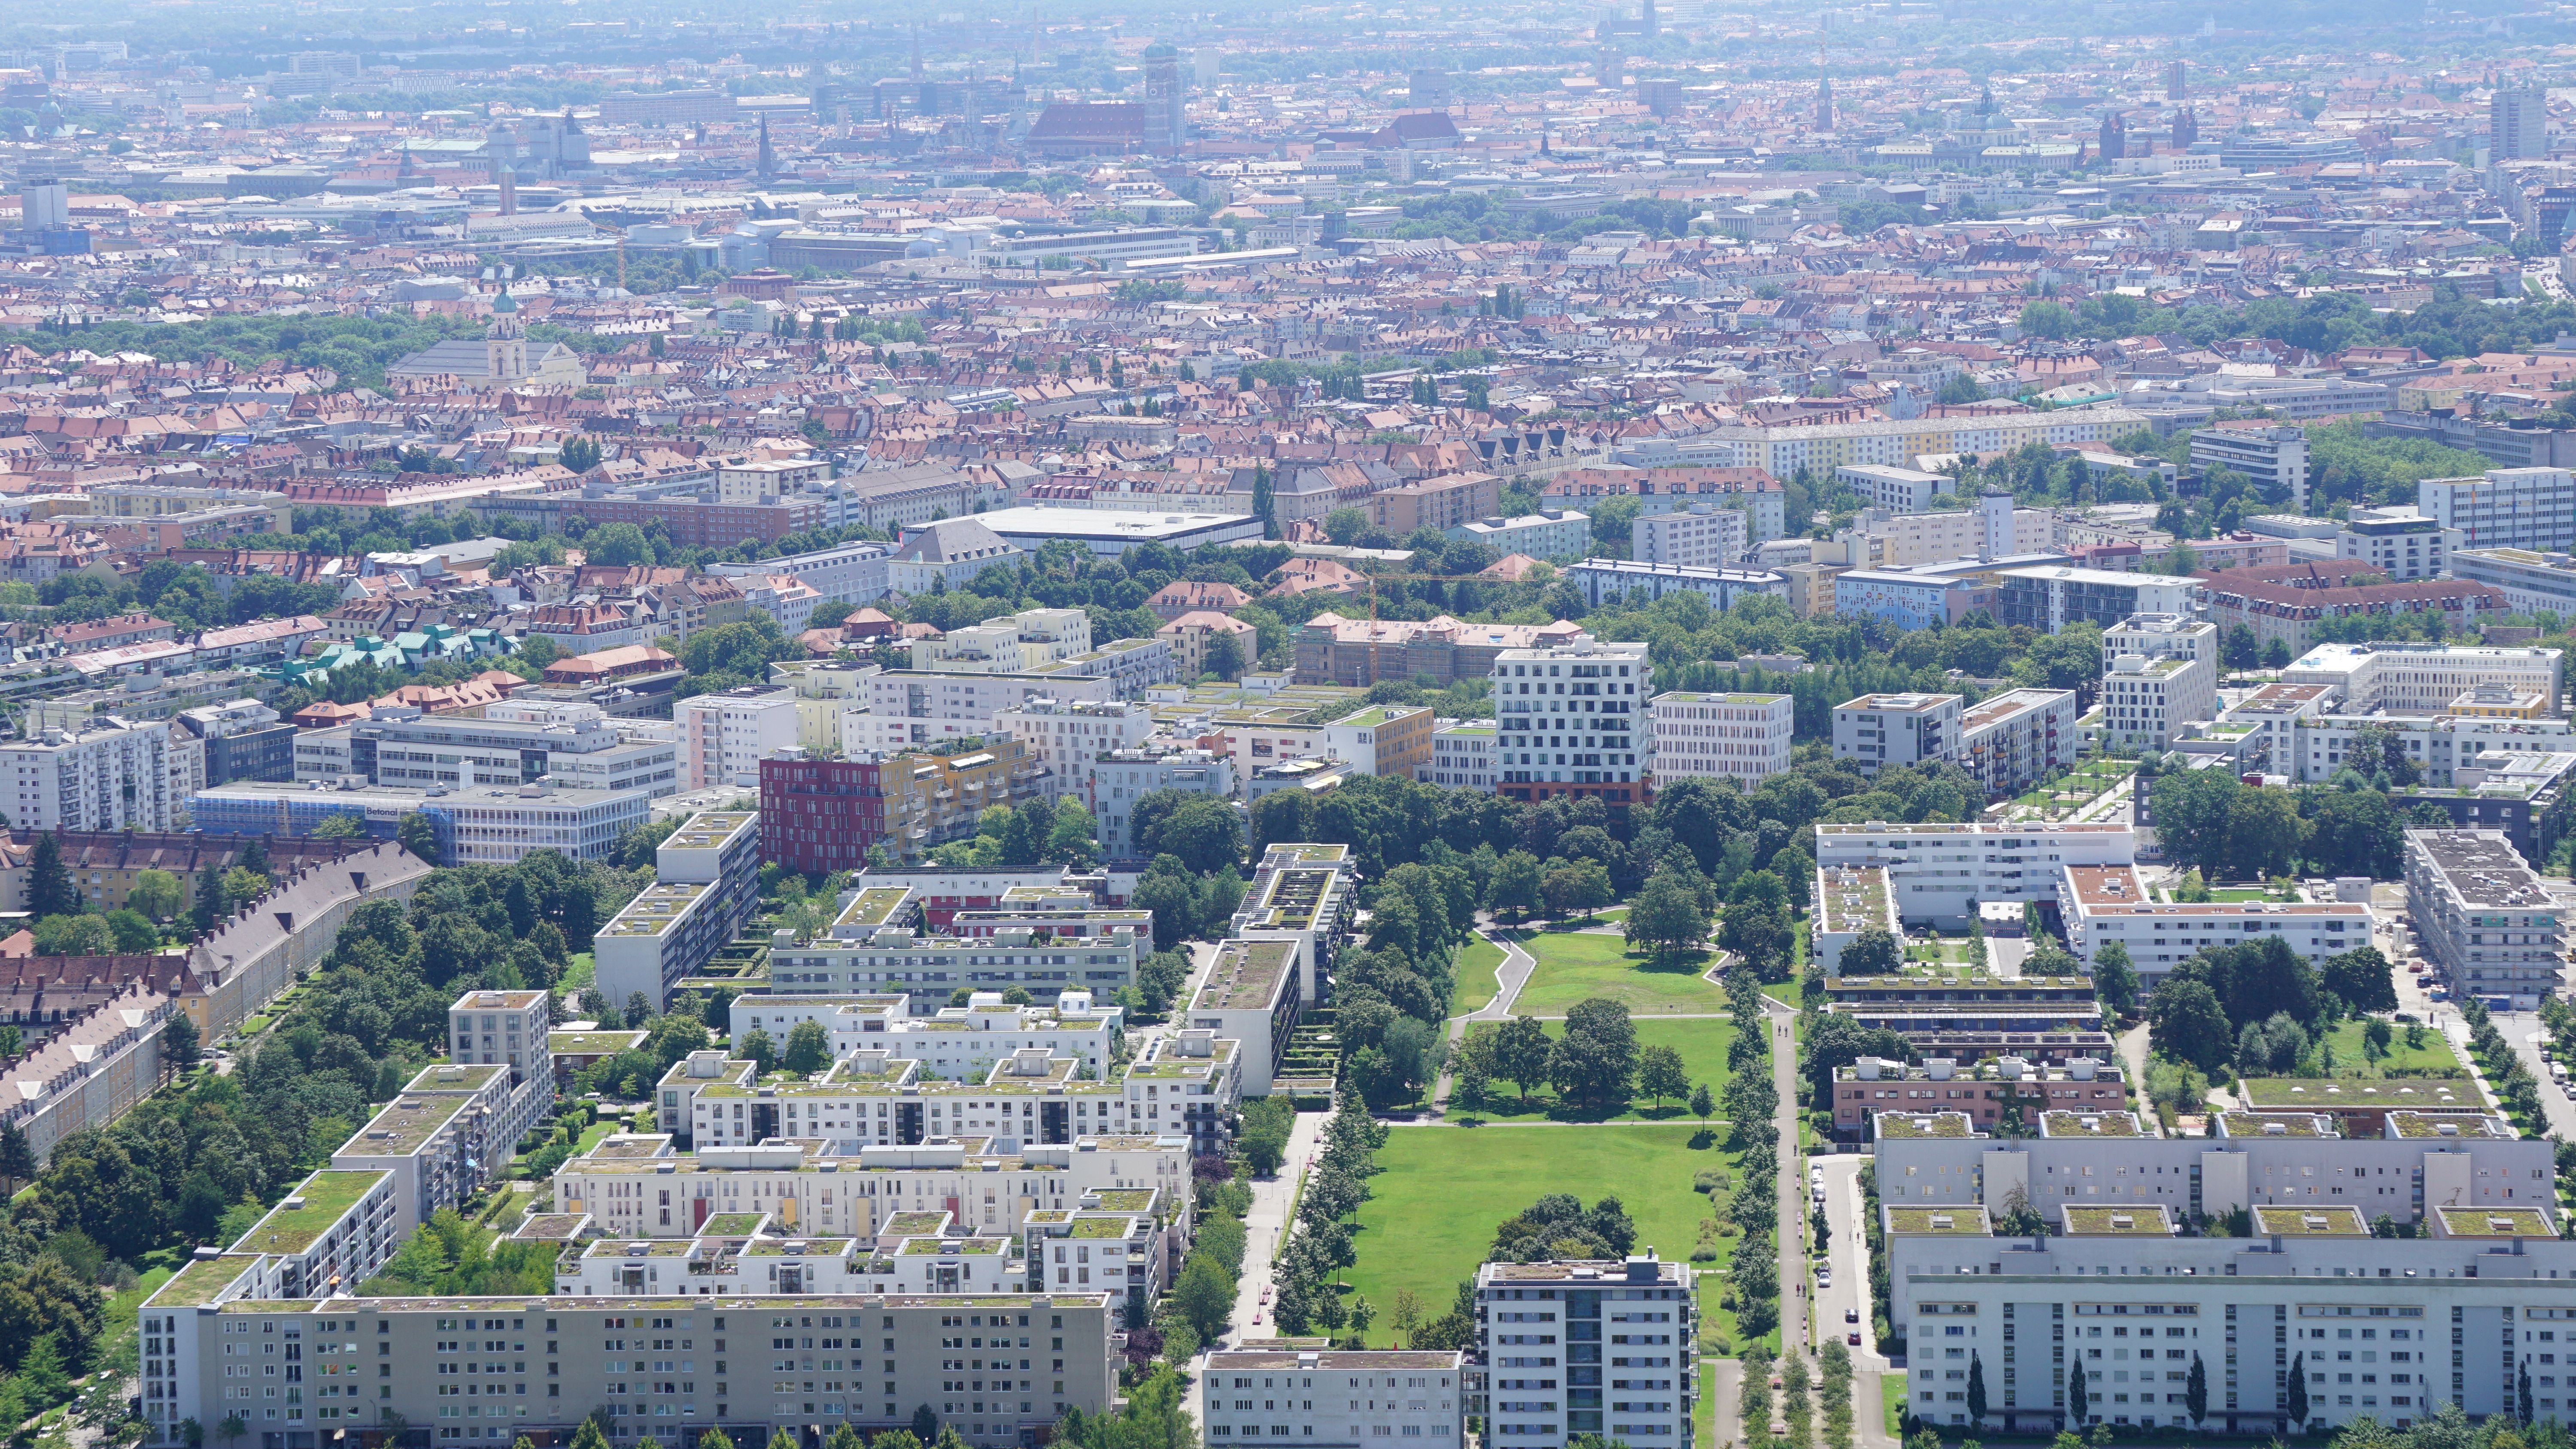
horizon, skyline, photography, town, city, skyscraper, urban, cityscape, panorama, downtown, suburb, europe, tower, tower block, germany, bayern, bavaria, munich, metropolis, muenchen, neighbourhood, bird's eye view, aerial photography, urban area, residential area, human settlement, atmosphere of earth, metropolitan area